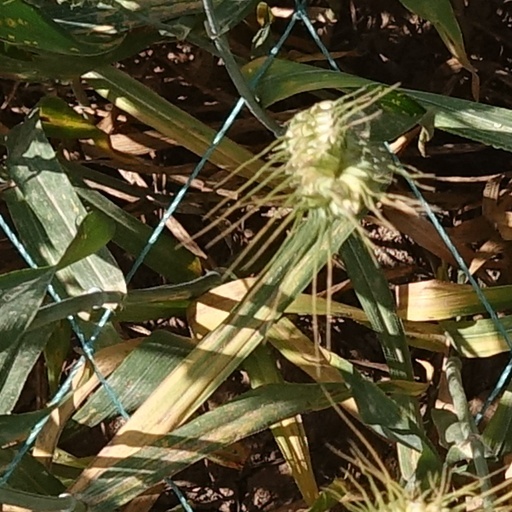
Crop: wheat